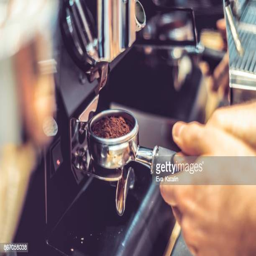
barista is working in a coffee shop